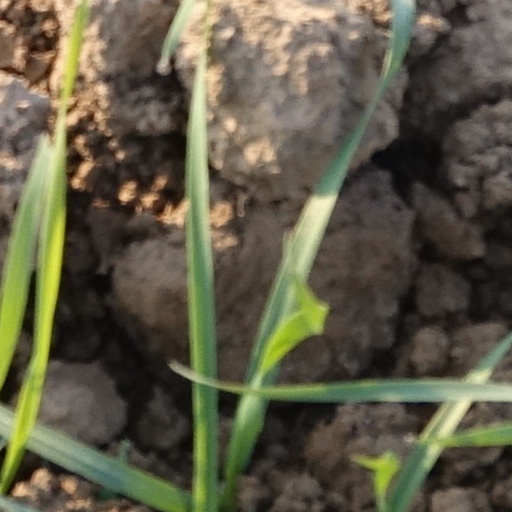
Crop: wheat